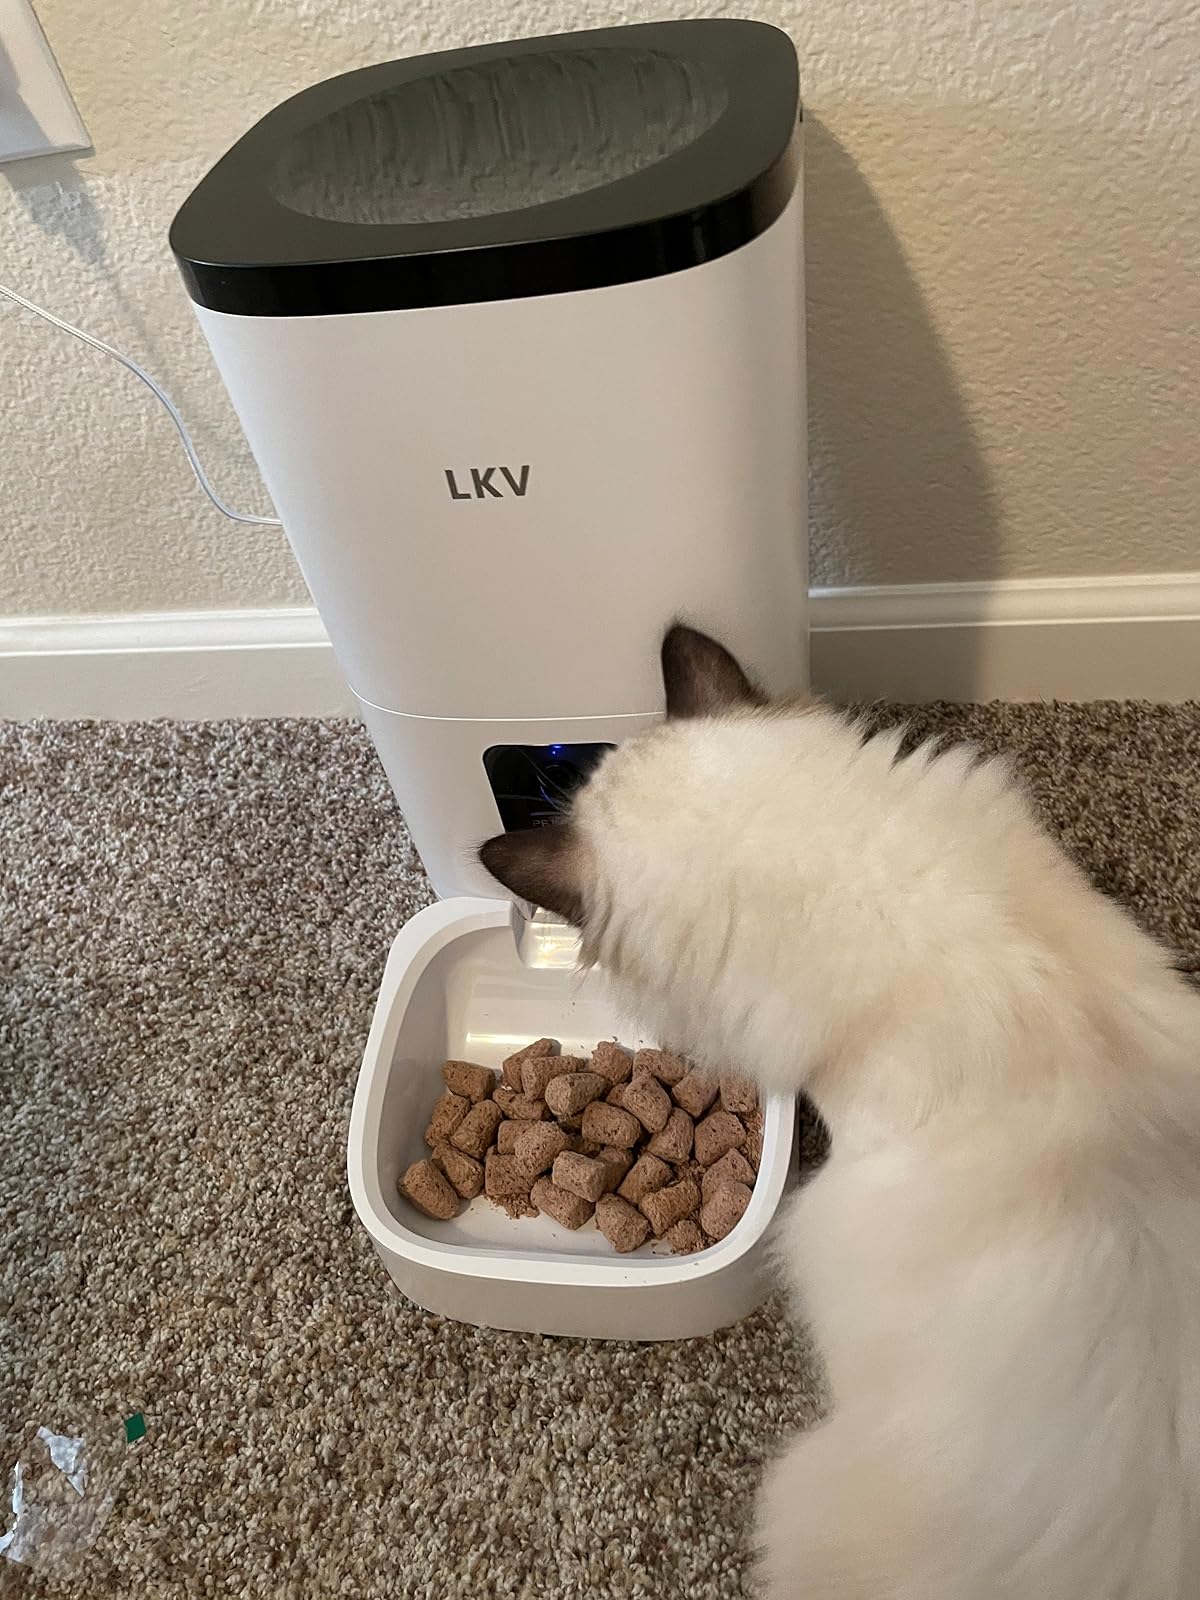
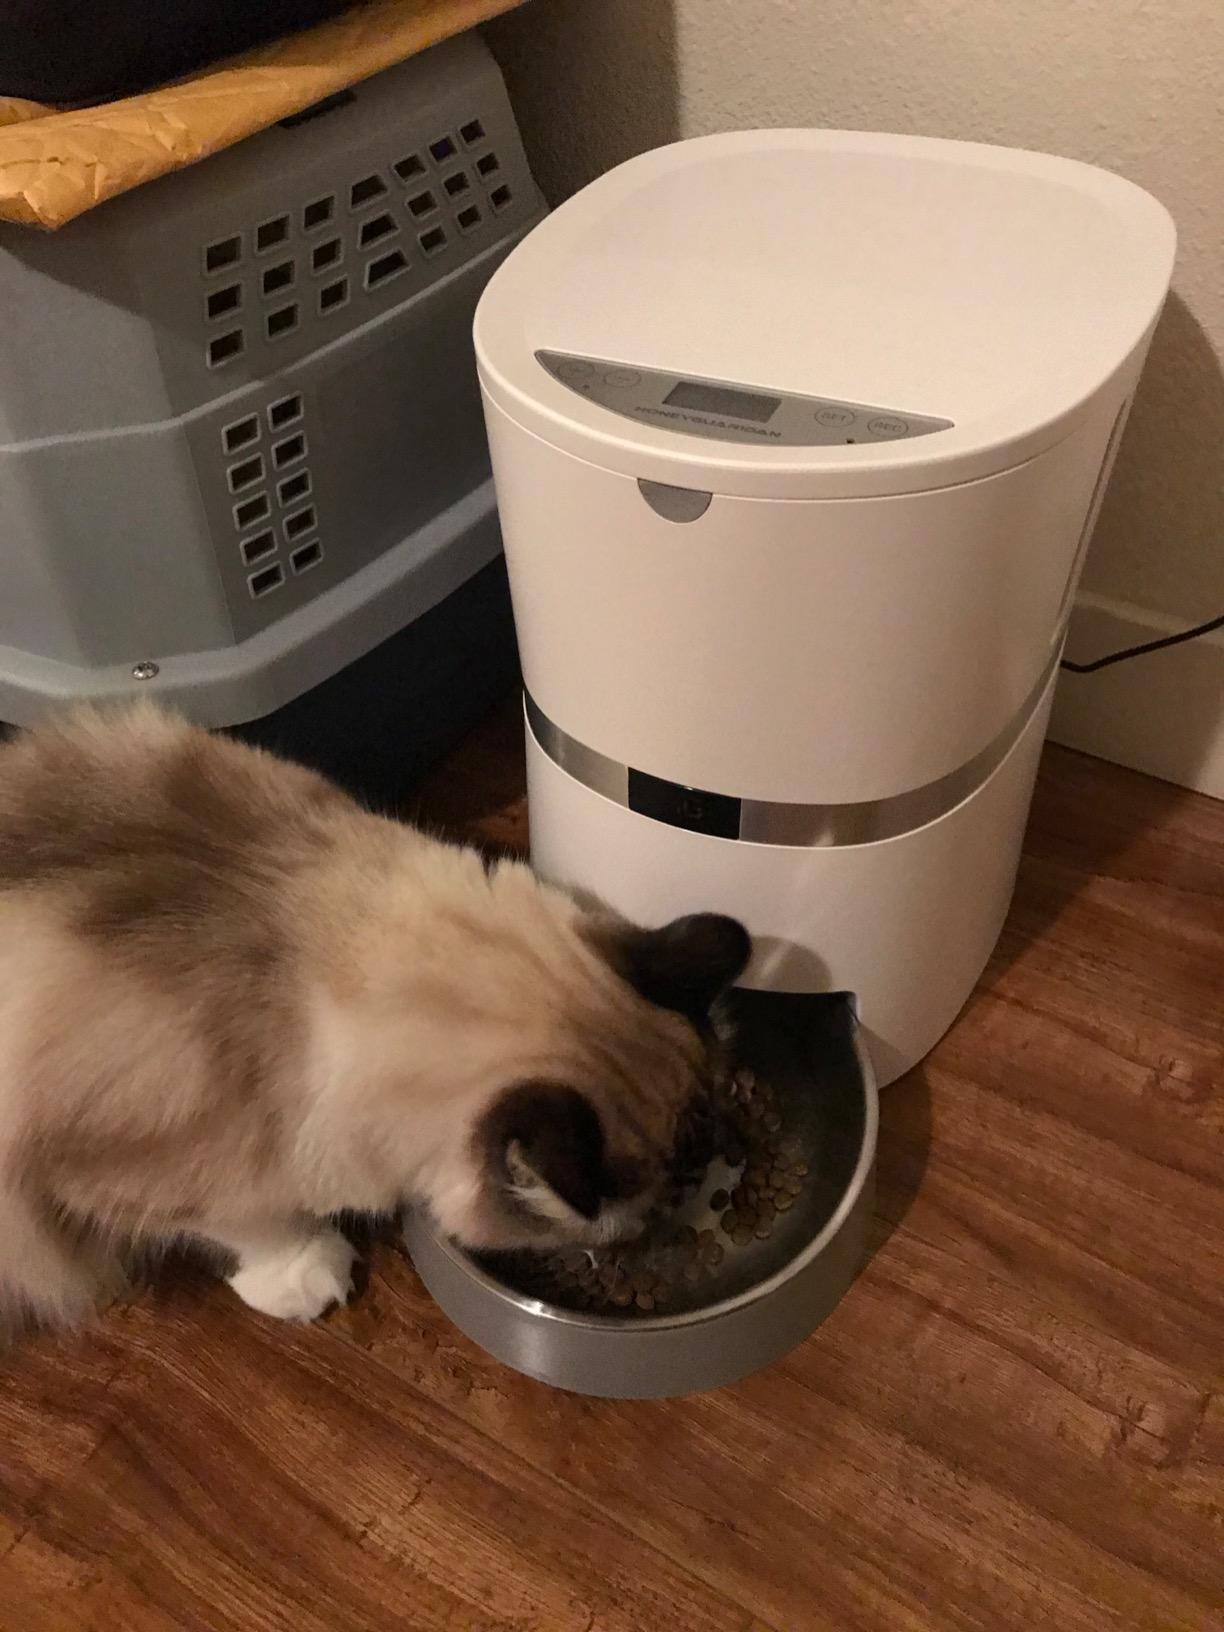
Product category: items_feeder
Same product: no